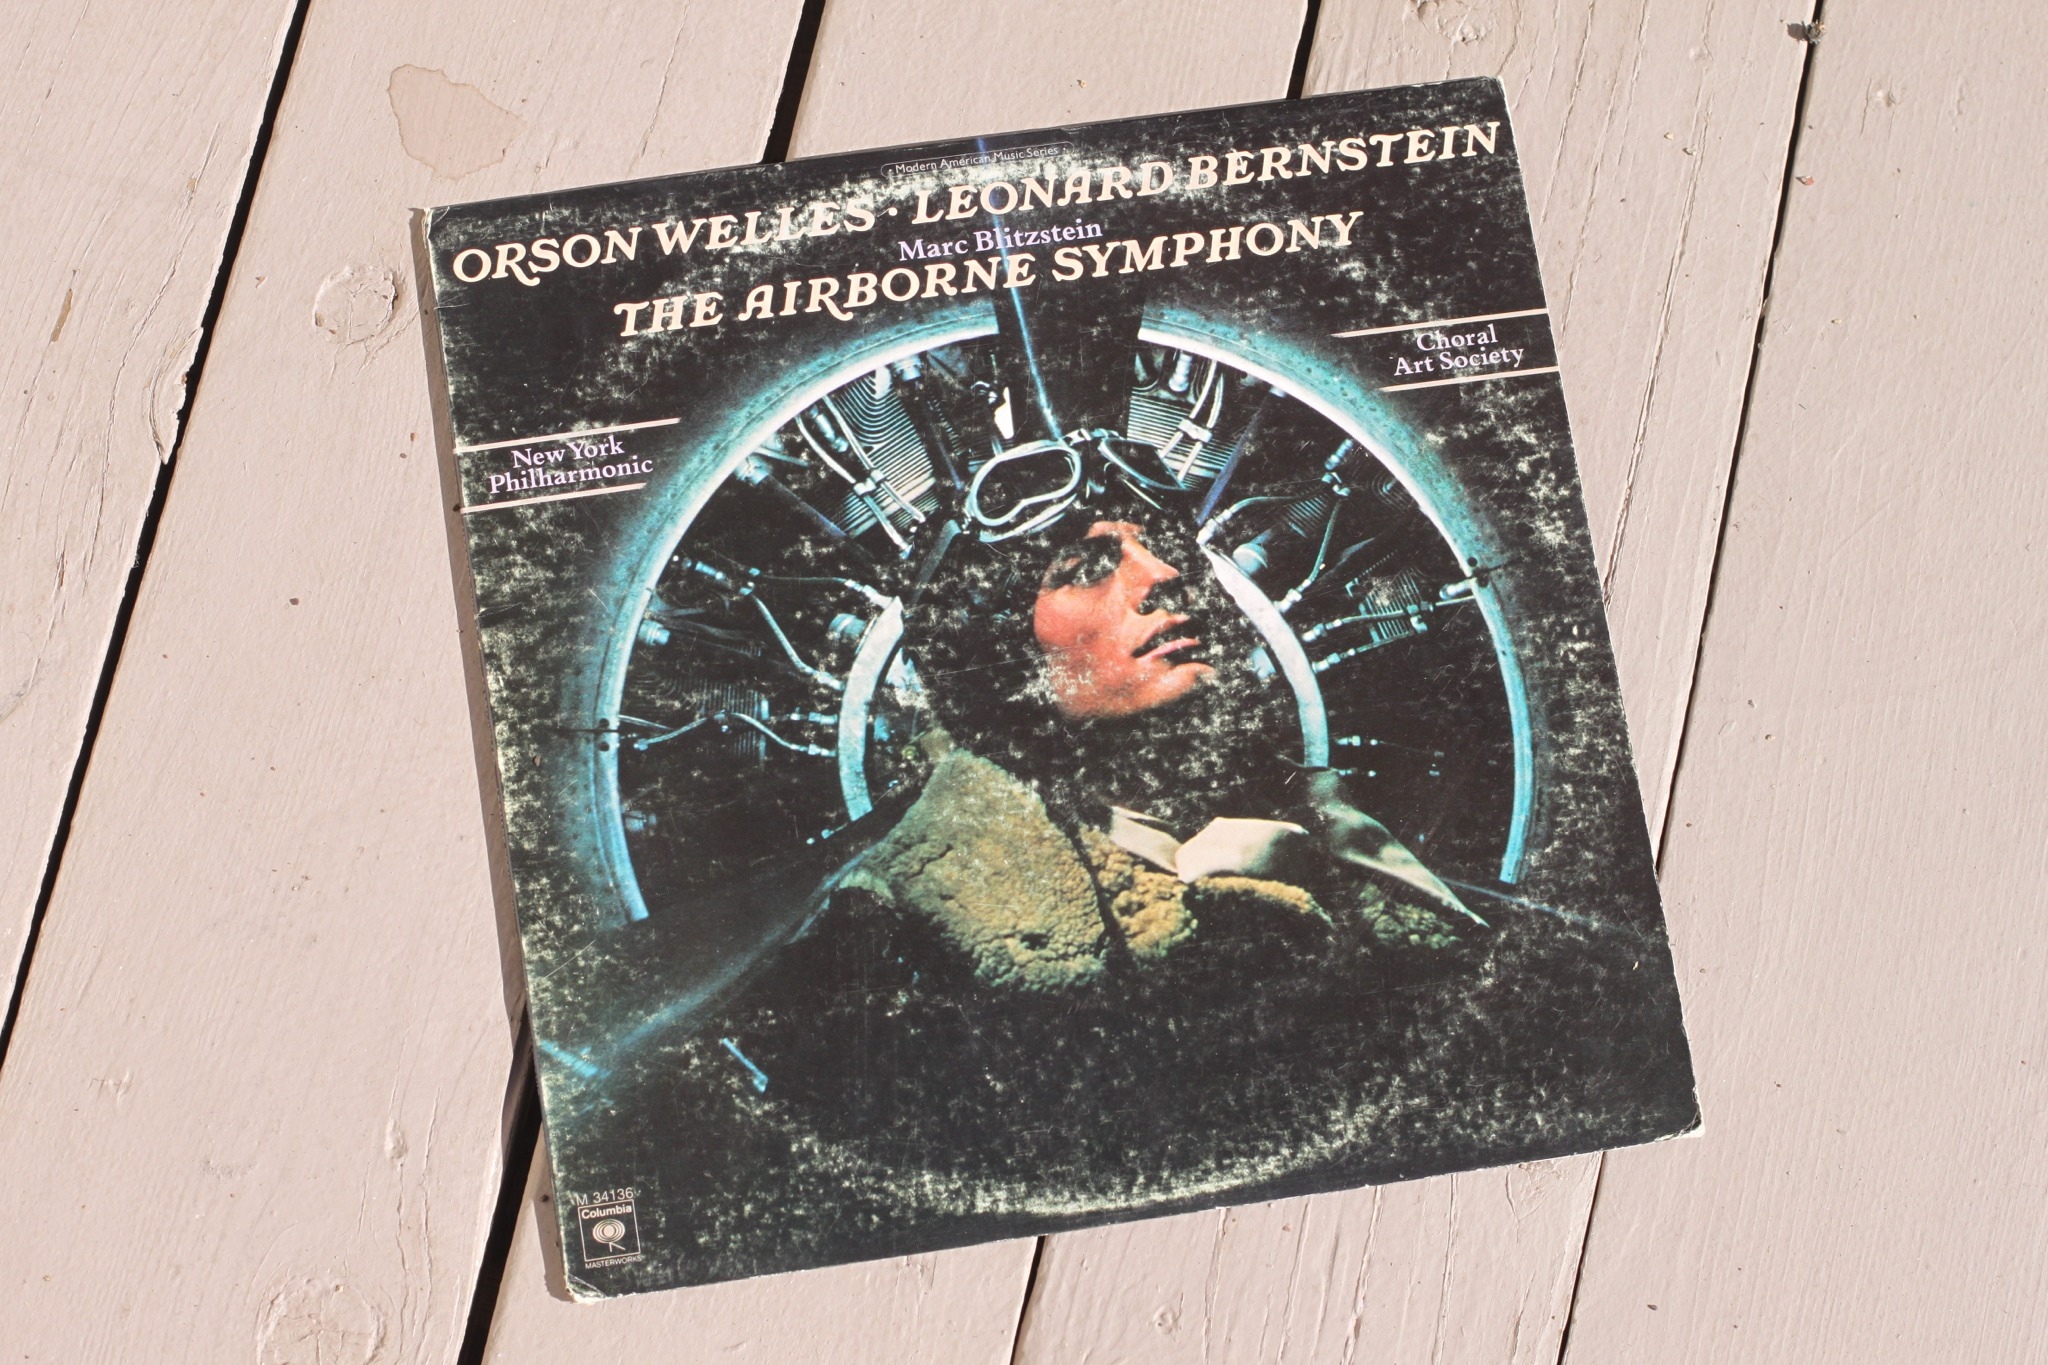
vinyl, advertising, art, poster, organ